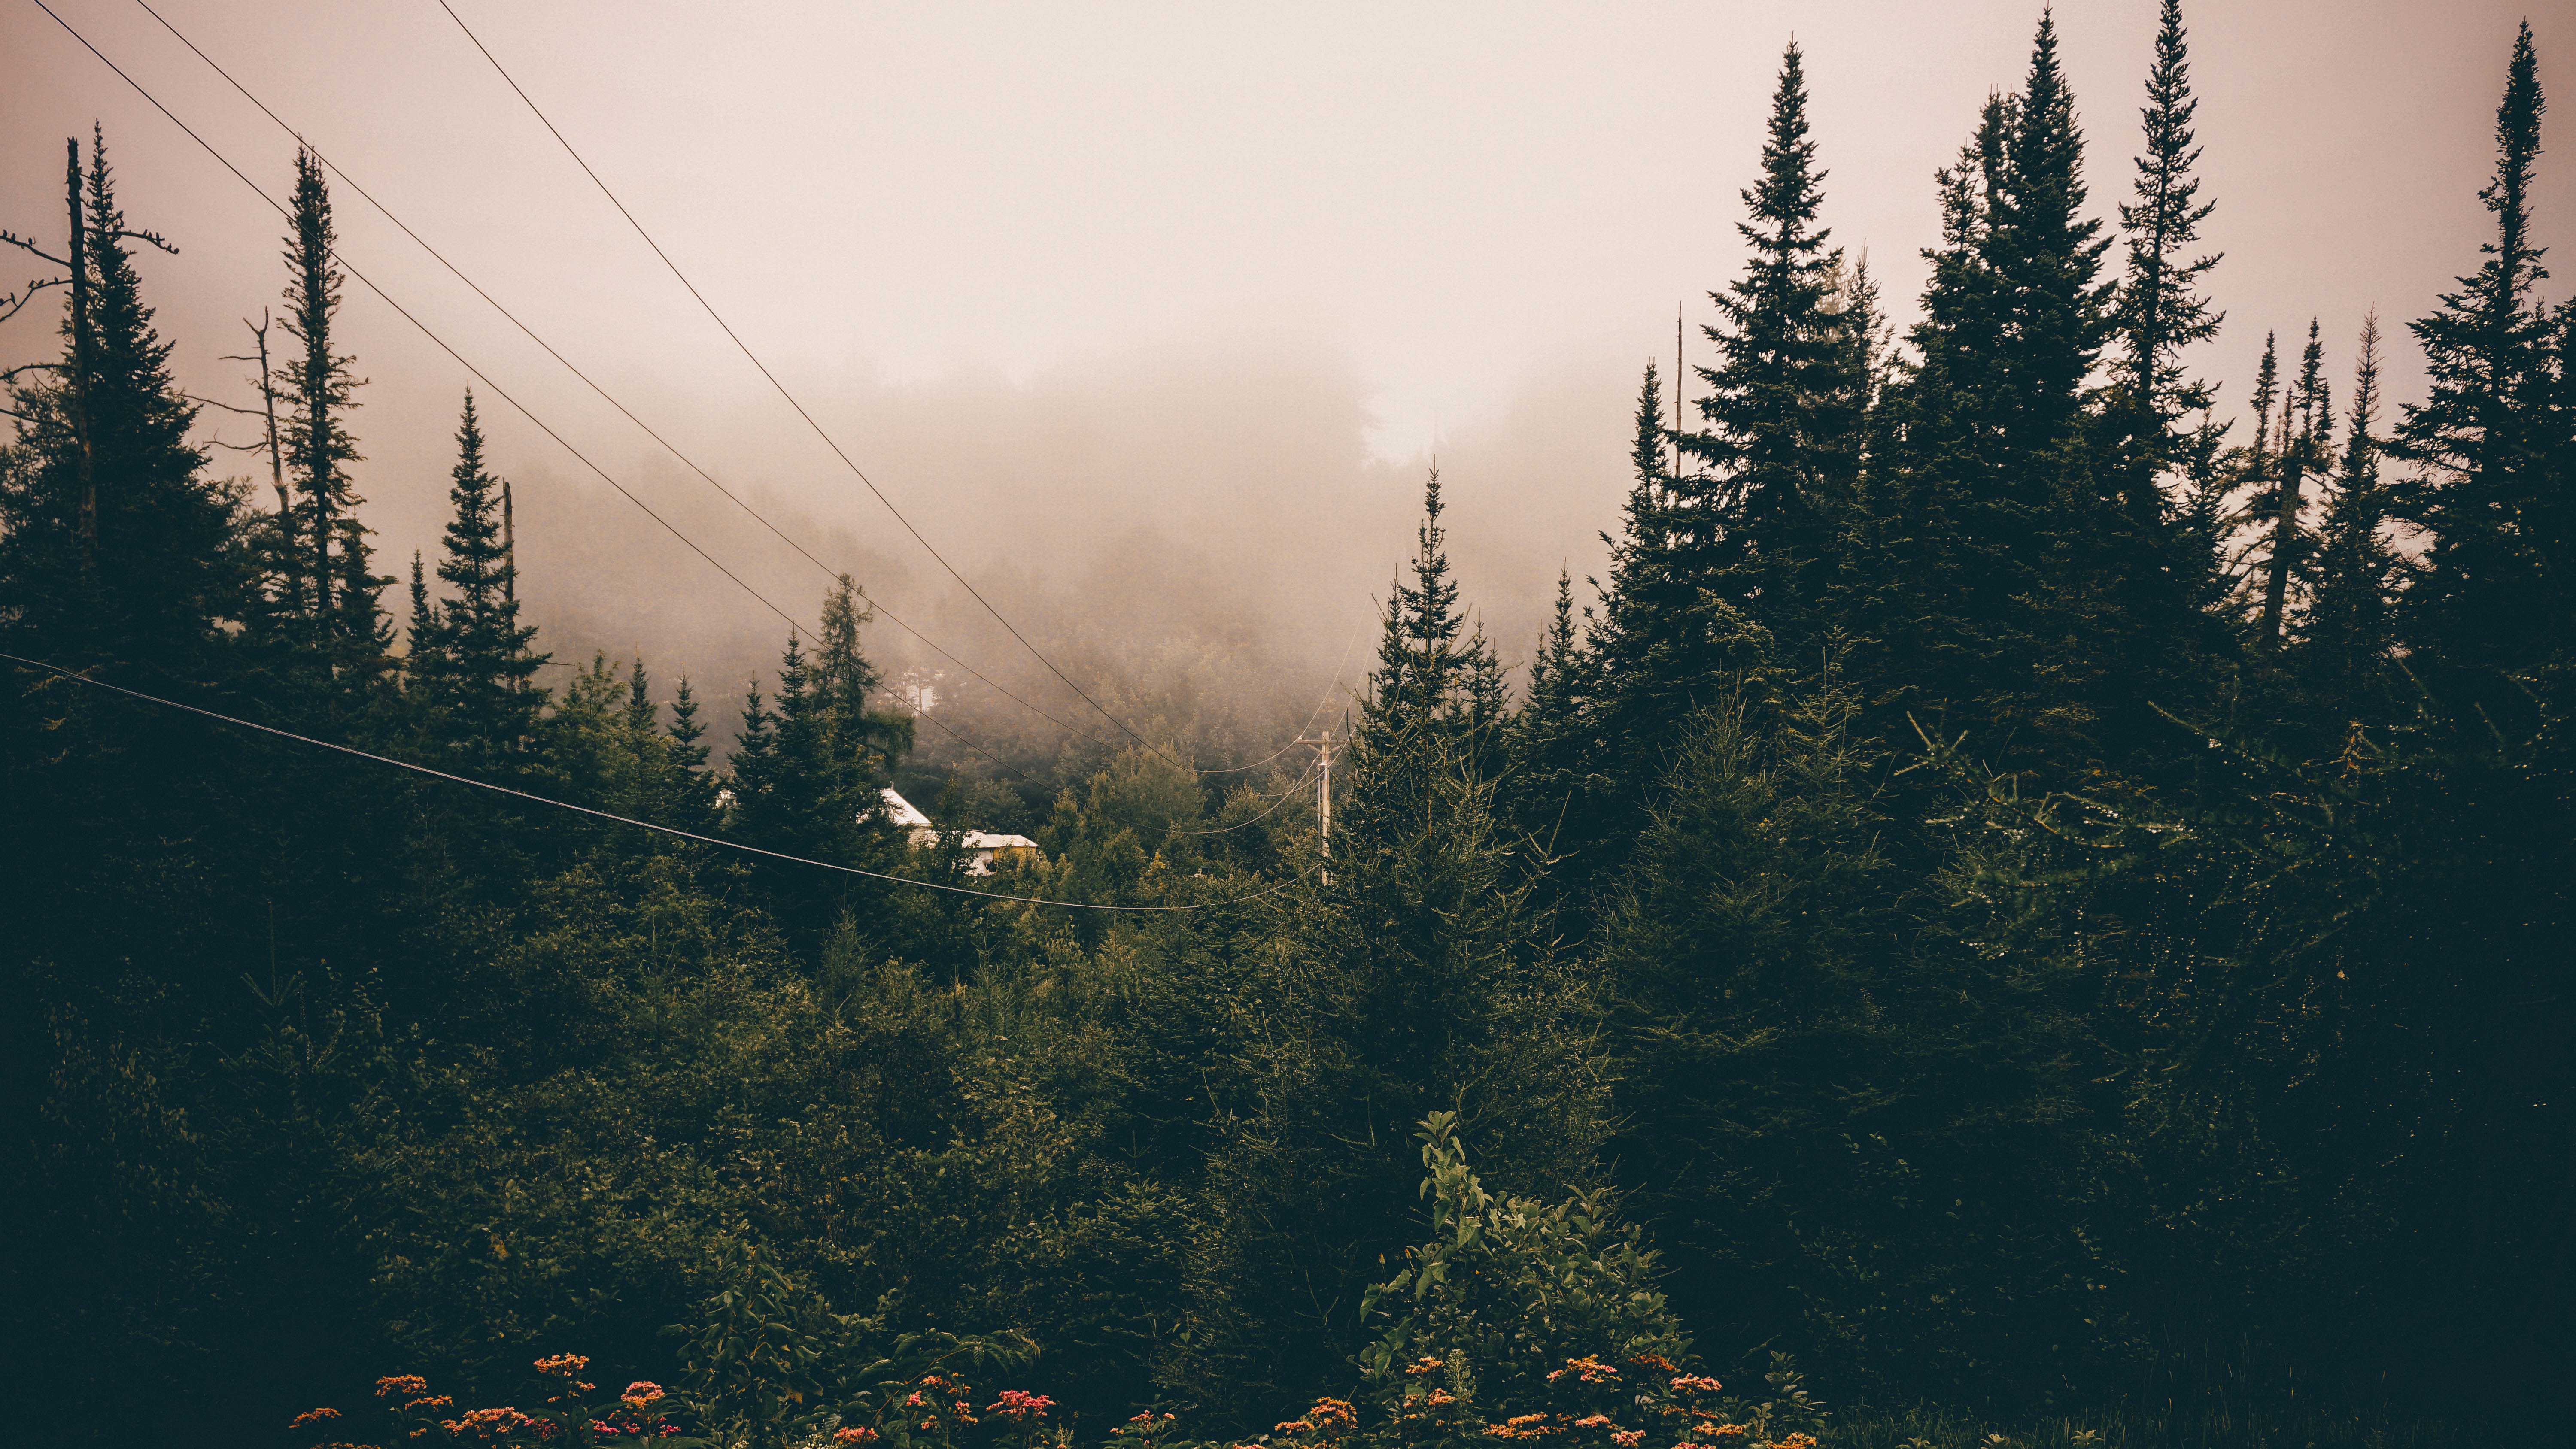
tree, nature, forest, wilderness, mountain, snow, cloud, sky, sunrise, sunset, mist, sunlight, morning, dawn, mountain range, dusk, evening, reflection, autumn, weather, habitat, natural environment, geographical feature, atmospheric phenomenon, woody plant, mountainous landforms